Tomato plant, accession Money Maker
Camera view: horizontal (90 deg, fisheye); turntable rotation: 270 degrees
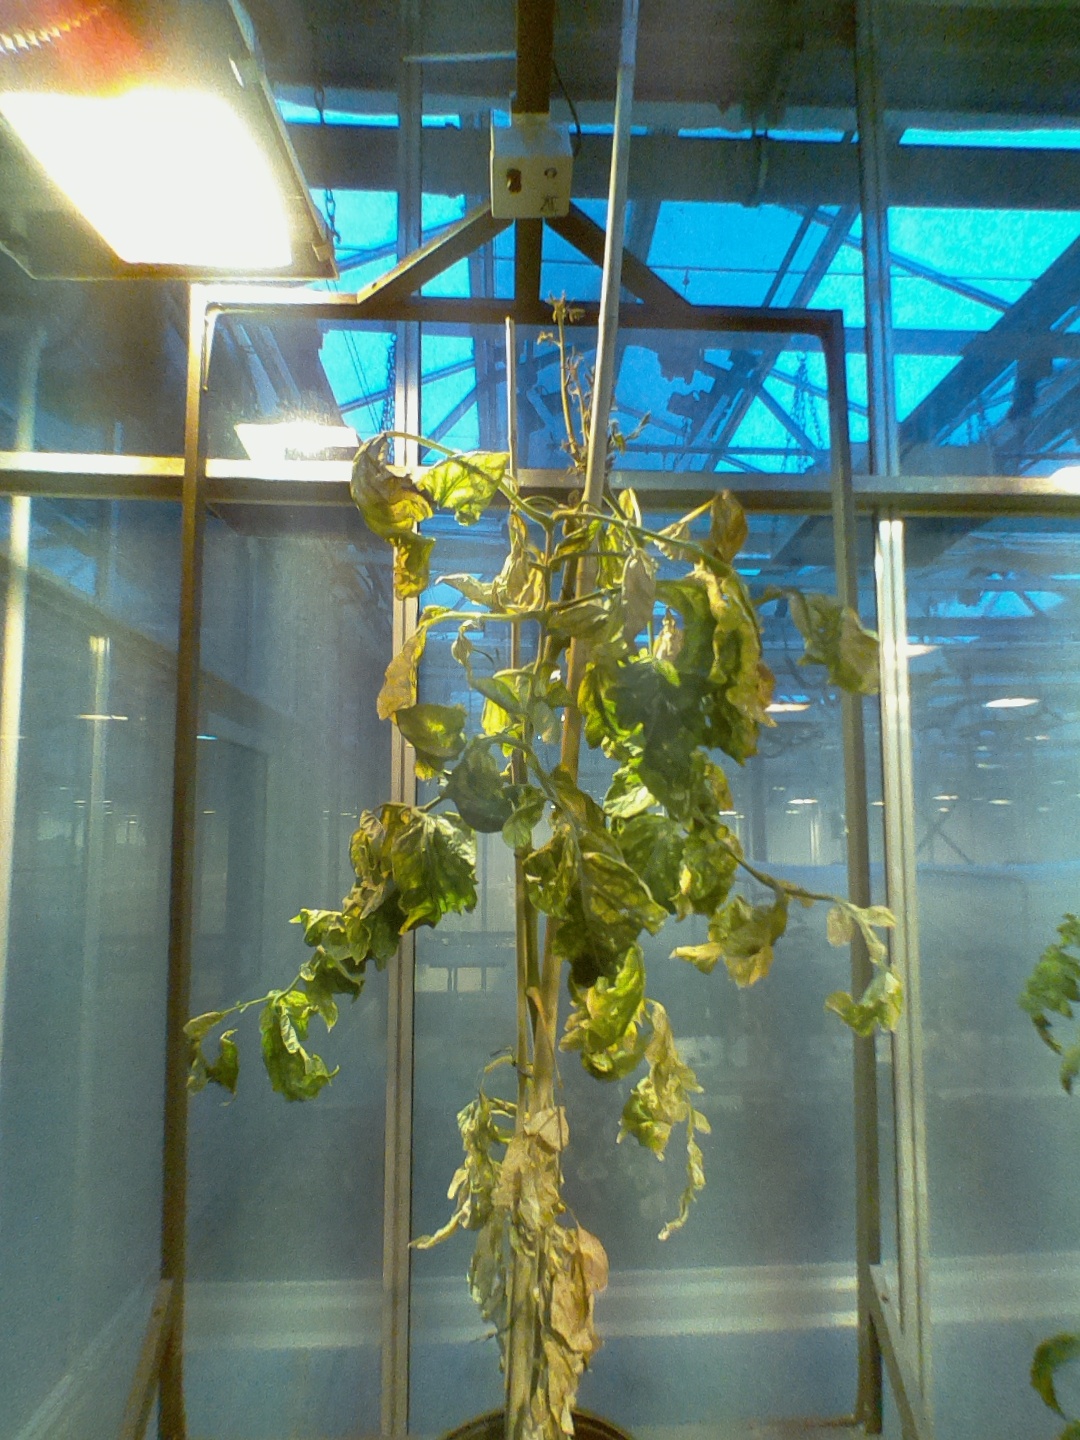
BBCH growth stage 51: First inflorence visible, visible closed flower bud